Tenrikyo Church Headquarters

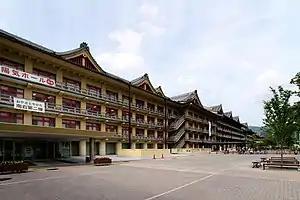
Tenri University Sankokan Museum, an example of the oyasato-yakata architecture

In 1952, after the war and Occupation, Tenrikyo Chief of Architecture Onzō Okumura (奥村音造) was asked by Nakayama to design a large Besseki Lecture Hall to accommodate 10,000 people on the site of an old girls' school. However, considering the location of the school, several hundred meters to the west of the Residence. Okumura thought back to an old prophecy of Oyasama, as recorded in Tenrikyo's "Anecdotes":